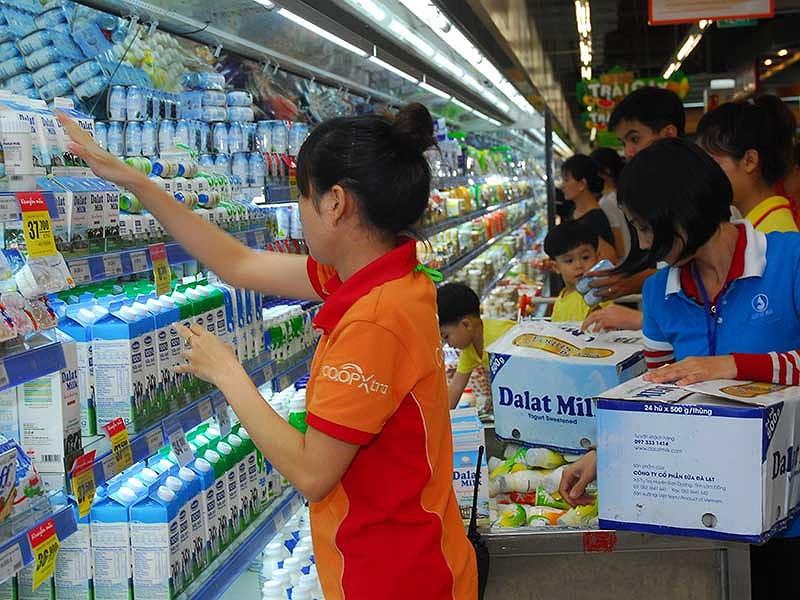
có nhiều sản phẩm xuất hiện ở trên kệ hàng